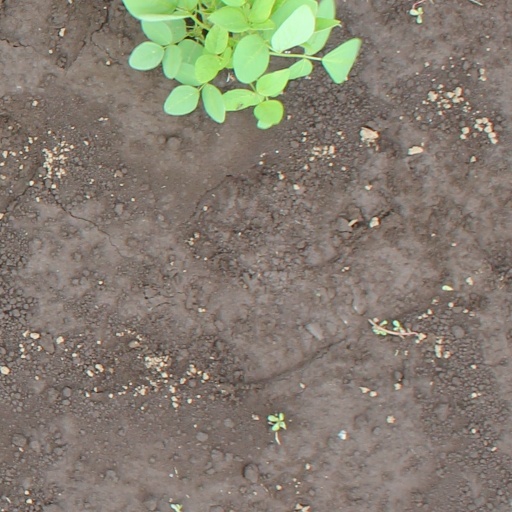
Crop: soybean